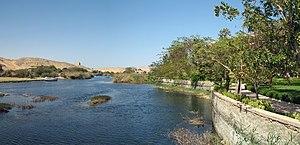
Assouan (Égypte)